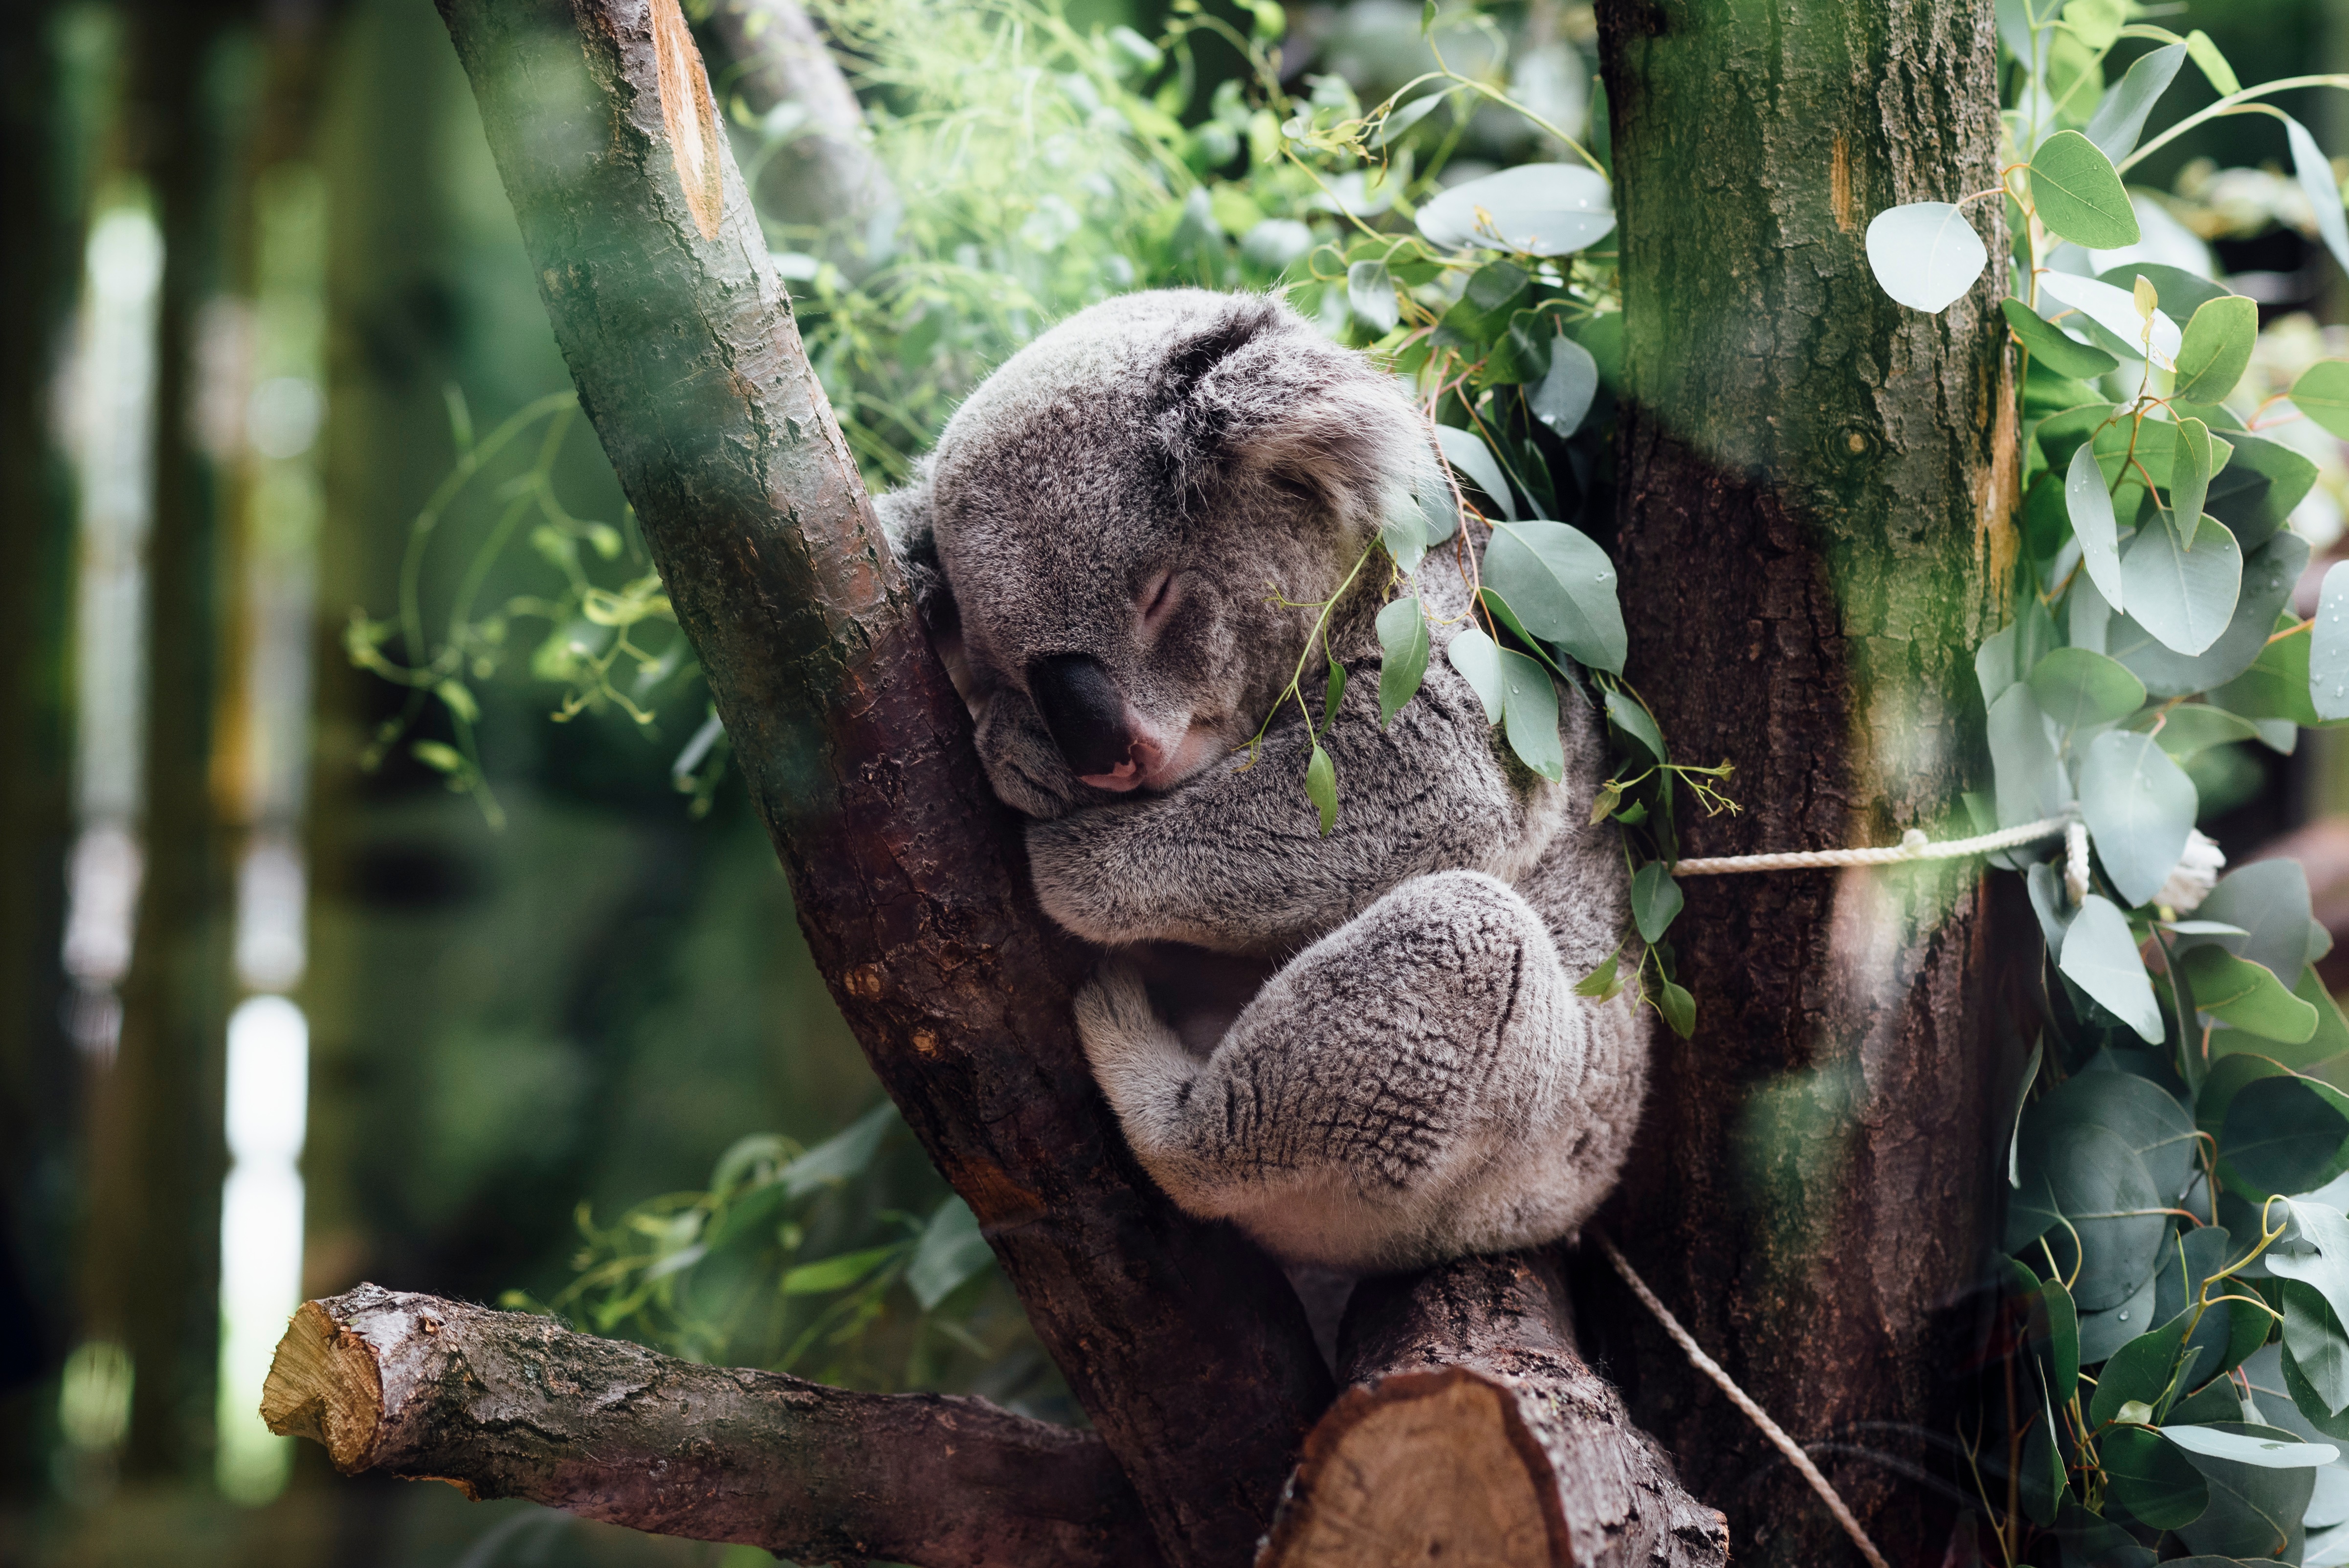
tree, branch, wildlife, zoo, jungle, mammal, fauna, sloth, primate, nap, sleep, vertebrate, koala, marsupial